Damnatio ad bestias

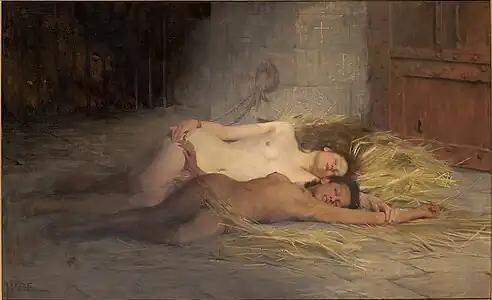
"The Victory of Faith", by Saint George Hare, depicts two naked Christian women on the eve of their "damnatio ad bestias" with animals in the background.

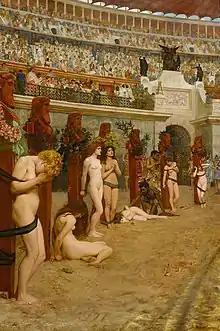
"Faithful Unto Death" by Herbert Schmalz. Tying women to pillars or poles and stripping them of clothing in public was a common practice in the condemnation of Christian women.

The use of "damnatio ad bestias" against Christians began in the 1st century AD. Tacitus states that during the first persecution of Christians under the reign of Nero (after the Great Fire of Rome in AD 64), people were wrapped in animal skins (called "tunica molesta") and thrown to dogs. This practice was followed by other emperors who moved it into the arena and used larger animals. Application of "damnatio ad bestias" to Christians was intended to equate them with the worst criminals, who were usually punished this way.